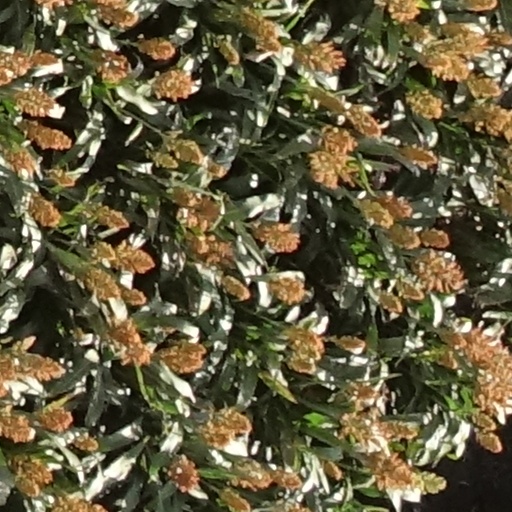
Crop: sorghum